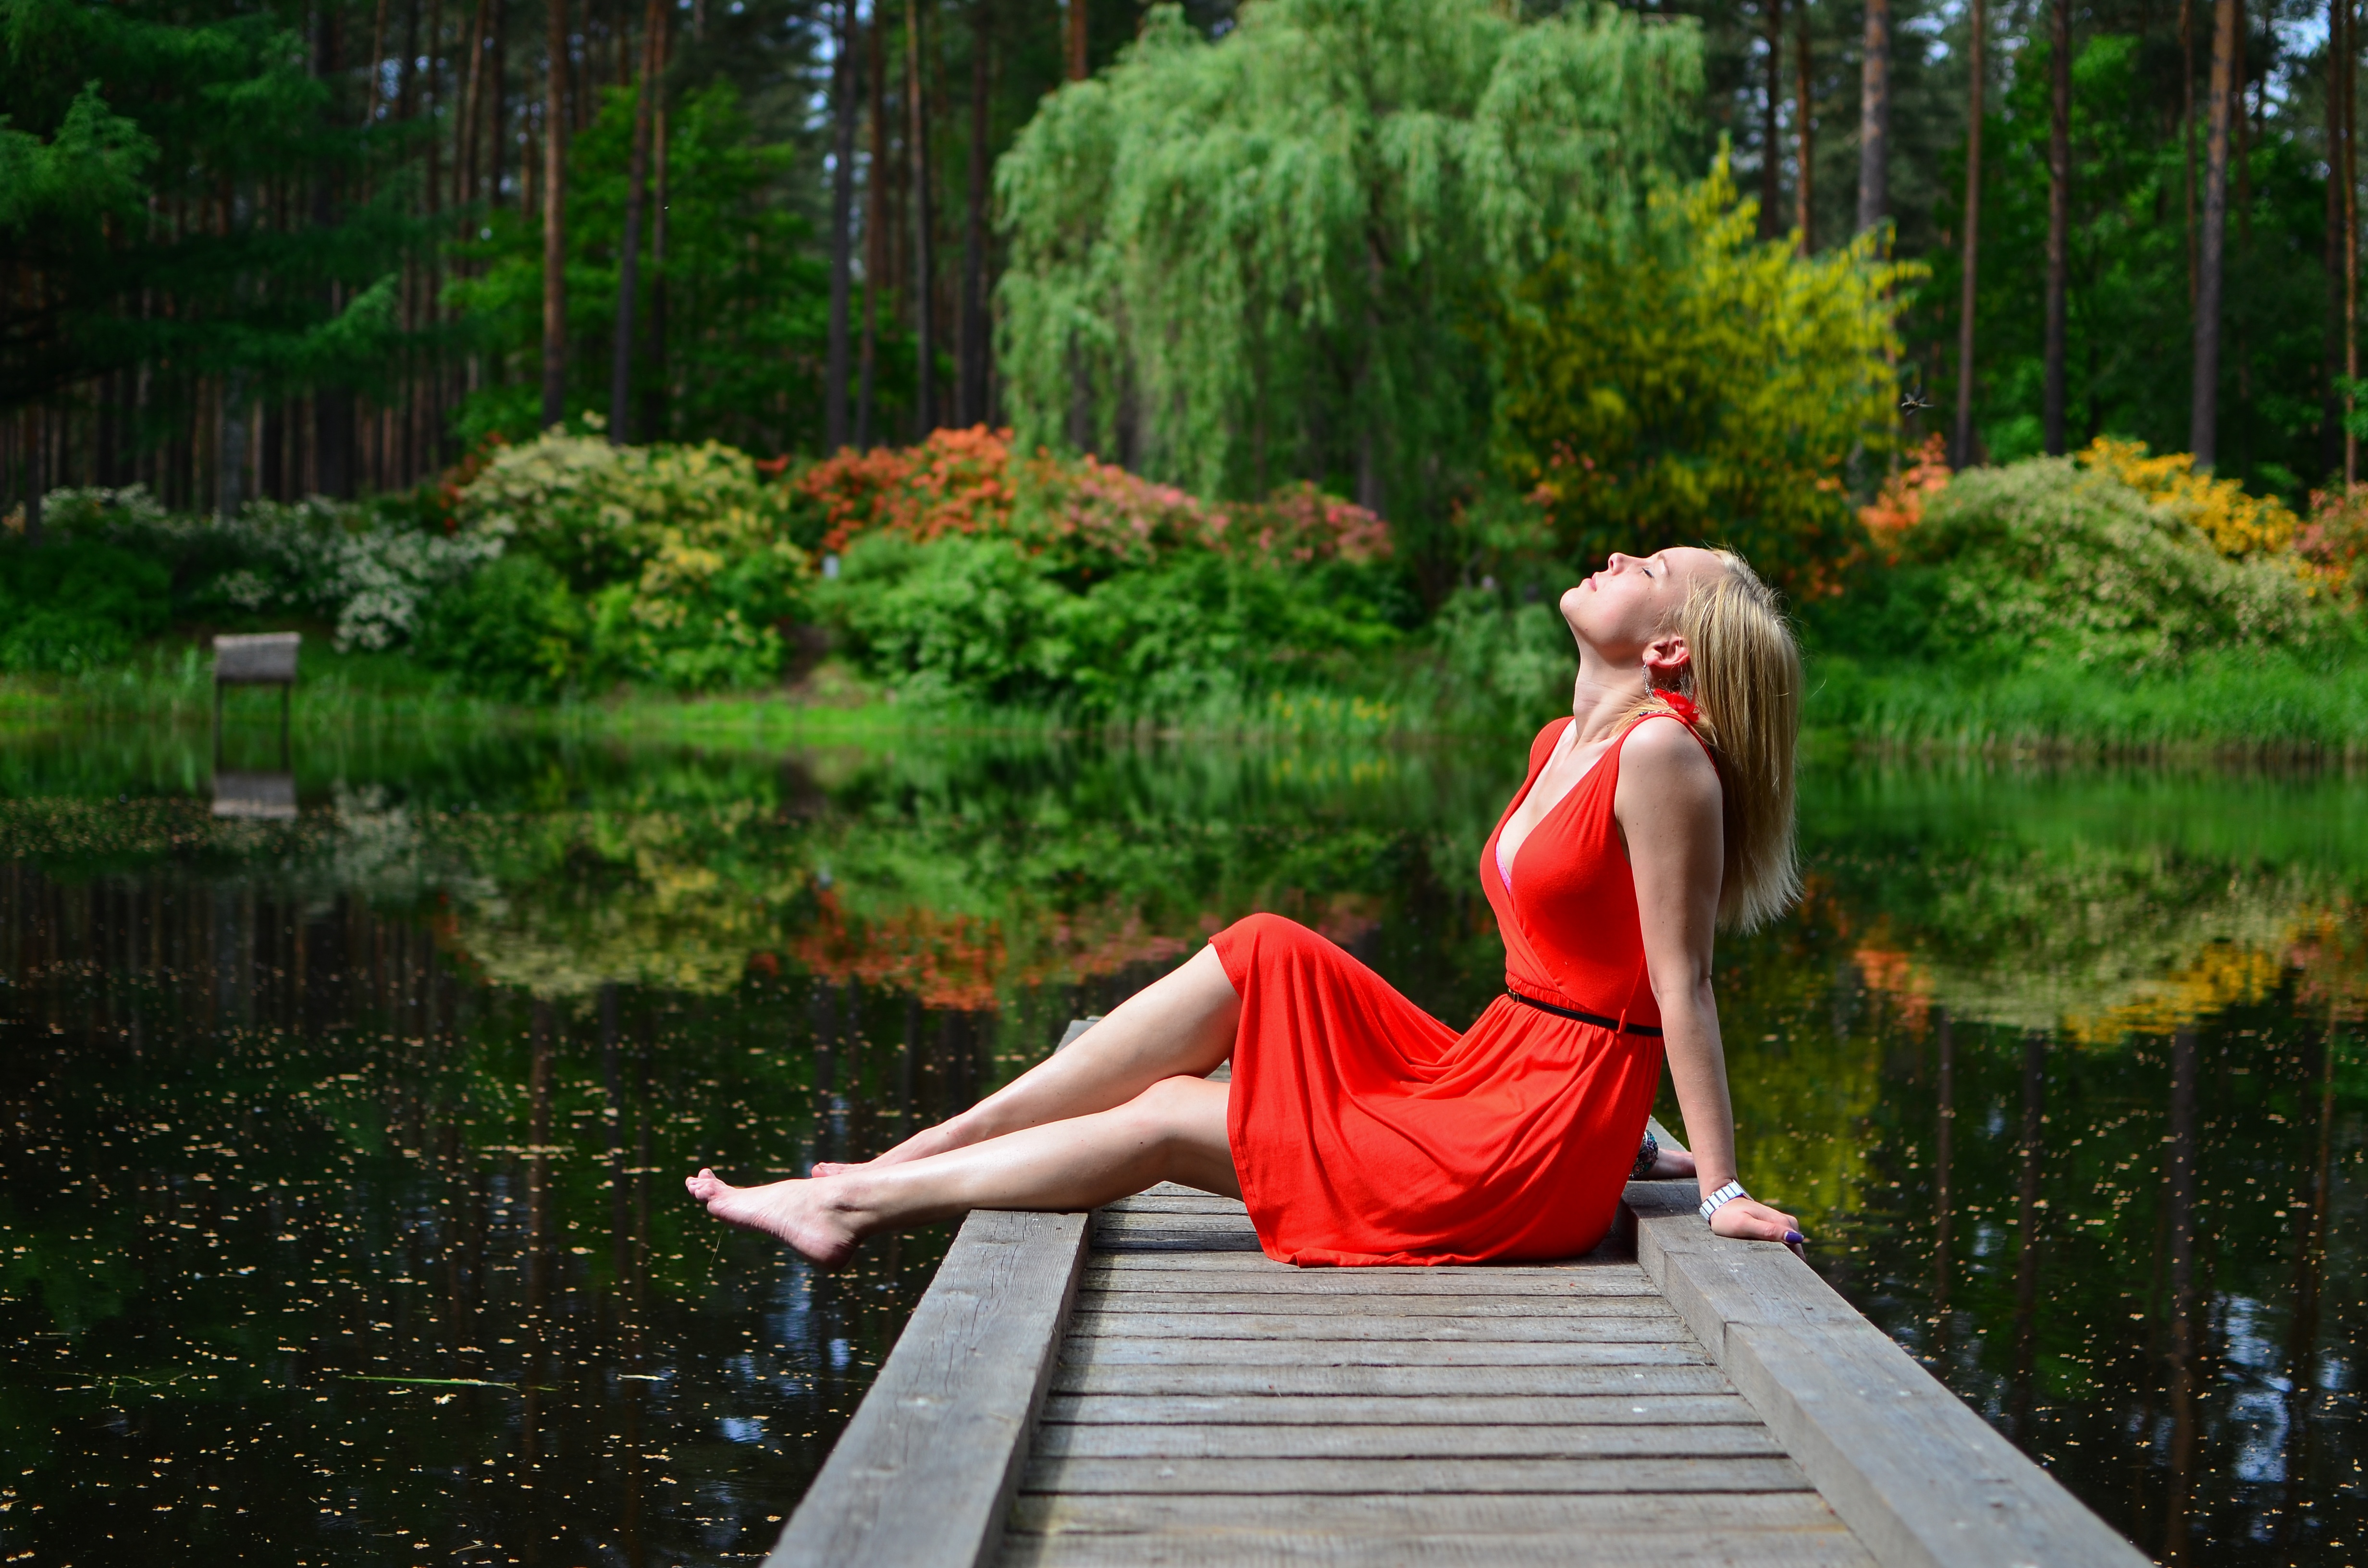
forest, spring, sitting, autumn, garden, season, human positions